Lares

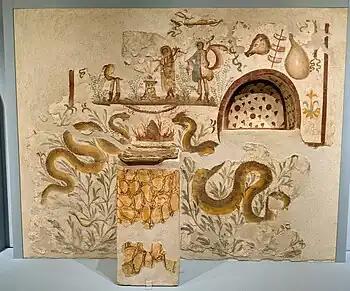
Household lararium in Pompeii

The city of Rome was protected by a Lar, or Lares, housed in a shrine on the city's ancient, sacred boundary. Each Roman (pl. – administrative districts or wards) had its own communal Lares, housed in a permanent shrine at a central crossroads of the district. These were celebrated at the Compitalia festival (from the Latin , a crossroad) just after the Saturnalia that closed the old year. In the "solemn and sumptuous" rites of Compitalia, a pig was led in celebratory procession through the streets of the , then sacrificed to the Lares at their Compitalia shrine. Cult offerings to these Lares were much the same as those to domestic Lares; in the late Republican era, Dionysius of Halicarnassus describes the contribution of a honey-cake from each household as ancient tradition.